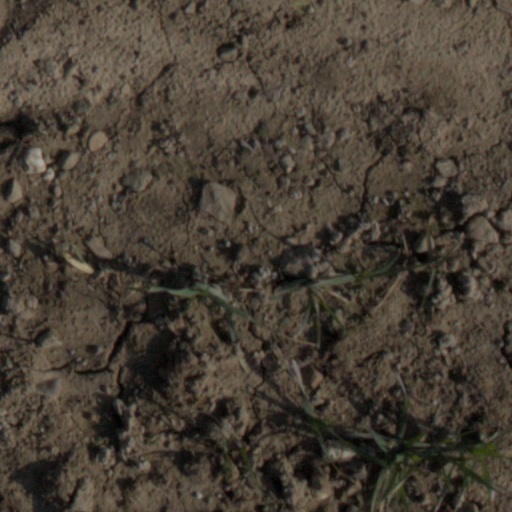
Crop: wheat